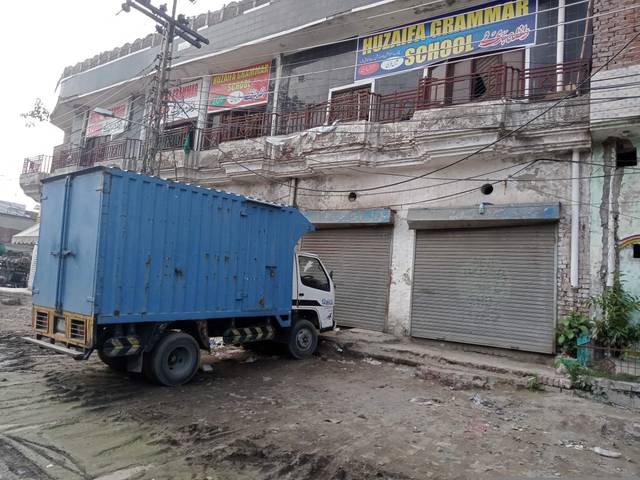
Region: Pakistan
Coordinates: 31.59, 74.367